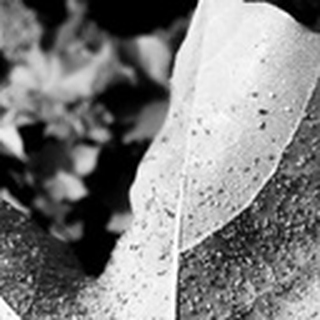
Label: cotton_aphids